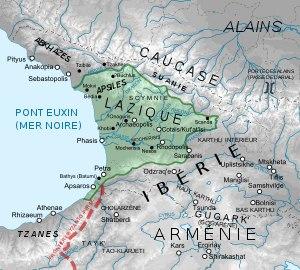
Hopa est une ville et un district de la province d'Artvin dans la région de la mer Noire en Turquie.
Mihr-Mihroe, dans les sources byzantines Mermeroes, mort en 555 à Mtskheta, est un important général perse sassanide du VIᵉ siècle lors des guerres opposant l'Empire byzantin à l'Empire sassanide à cette époque.
Pétra est une ancienne cité fortifiée située sur la côte orientale de la mer Noire, dans l'antique Lazique, occupée aujourd'hui par la Géorgie. Au VIᵉ siècle, elle joue un rôle important dans les guerres menées par Justinien contre les Sassanides. Elle sert d'avant-poste aux Byzantins dans le Caucase et est le théâtre d'intenses combats à l'occasion de la guerre lazique entre les deux Empires. La plupart des historiens identifient Pétra avec des vestiges de l'Antiquité tardive découverts dans le village de Tsikhisdziri, en Adjarie, dans le sud-ouest de la Géorgie.
Justin Iᵉʳ est né en 450 ou 452 près de Niš et mort le 1ᵉʳ août 527 à Constantinople. Empereur byzantin à un âge avancé, il règne du 10 juillet 518 à sa mort. Il est le fondateur de la dynastie justinienne.
Flavius Mar. Petrus Theodorus Valentinus Rusticius Boraides Germanus Iustinus, plus connu sous le nom de Justin, est un aristocrate et général byzantin, membre de la dynastie justinienne. Nommé en 540, il est l'un des derniers consuls romains. Il entreprend ensuite une carrière militaire dans les Balkans et en Lazique et combat face aux Slaves, à l'Empire perse et joue un rôle important lors du premier contact de l'Empire byzantin avec les Avars. À la mort de l'empereur Justinien Iᵉʳ en 565, il est l'un des principaux prétendants au trône avant d'être écarté par son cousin Justin II qui l'exile en Égypte où il meurt assassiné.
Bessas était un général de l'Empire romain d'Orient d'origine gothique et venant de Thrace. Il est surtout connu du fait de ses participations aux guerres de Justinien, s'illustrant contre les Sassanides dans la guerre d'Ibérie et, sous la direction de Bélisaire, lors de la guerre gothique. Toutefois, après le départ de Bélisaire de l'Italie, il dut faire face à la contre-offensive des Goths et fut largement responsable du sac de Rome en 546. Il retourna alors en Orient, disgracié. En dépit de son âge, il revint à un poste de général lors de la guerre lazique. Là, il s'illustra par la reconquête de Pétra mais sa passivité par la suite conduisit Justinien à le démettre de ses fonctions et à l'exiler en Abasgie.
Opsites est un nom mentionné deux fois par l'historien byzantin du VIᵉ siècle Procope dans son œuvre Histoires ou Discours sur les Guerres, alors qu'il aborde les évènements liés à la guerre lazique entre l'Empire byzantin et la Perse sassanide concernant le contrôle du royaume de Lazique dans le Caucase.
Gubazès II est roi de Lazique d'environ 541 jusqu'à son assassinat en 555, et l'une des personnalités centrales de la guerre lazique. D'abord vassal de l'Empire byzantin, il se tourne vers la principale rivale de cette dernière, la Perse sassanide, après plusieurs mesures maladroites des autorités byzantines. Les Byzantins sont expulsés de Lazique à l'aide de l'armée persane en 541, mais l'occupation du pays par les Perses s'avère mal acceptée. En 548, Gubazès demande l'aide de l'Empire byzantin, avec qui il reste allié pendant les quelques années suivantes, alors que les deux empires se battent pour le contrôle du Lazique, avec la forteresse de Petra comme point central de la lutte. Gubazès est finalement assassiné par les généraux byzantins après une dispute sur la poursuite infructueuse de la guerre.
Justinien ou Justinien le Grand, né vers 482 à Tauresium, près de Justiniana Prima en Illyrie, et mort le 15 novembre 565 à Constantinople, est un empereur romain d'Orient ayant régné de 527 jusqu'à sa mort. Il est l'une des principales figures de l'Antiquité tardive. Que ce soit sur le plan du régime législatif, de l'expansion des frontières de l'Empire ou de la politique religieuse, il a laissé une œuvre considérable.
Les Lazes ou Tchanes sont un peuple caucasien, parlant le laze et de confession musulmane ou chrétienne, qui vit majoritairement dans le nord-est de la Turquie et dans l'ouest de la Géorgie, régions formant le Lazistan historique ; une communauté laze chrétienne est également présente en Grèce. Leur culture, leur langue, leur musique et leur gastronomie les différencient nettement des autres peuples d'Anatolie et du Caucase. Malgré leurs différences culturelles avec le reste du peuple turc, les Lazes sont bien intégrés dans ce pays. Les lazes sont un groupe ethnique géorgien.
Dagisthée, Dagistheus ou Dagisthaeus est un général byzantin actif sous Justinien, au VIᵉ siècle.